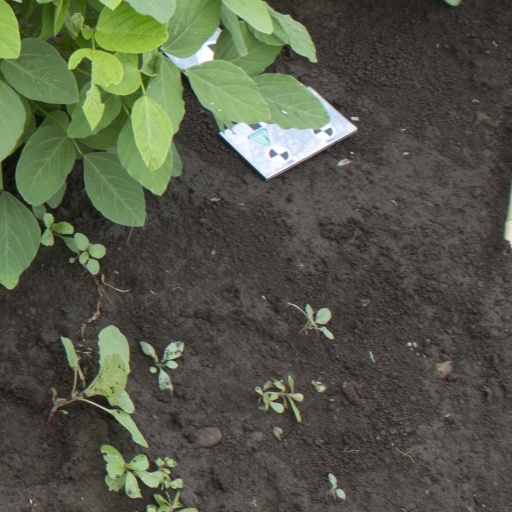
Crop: soybean